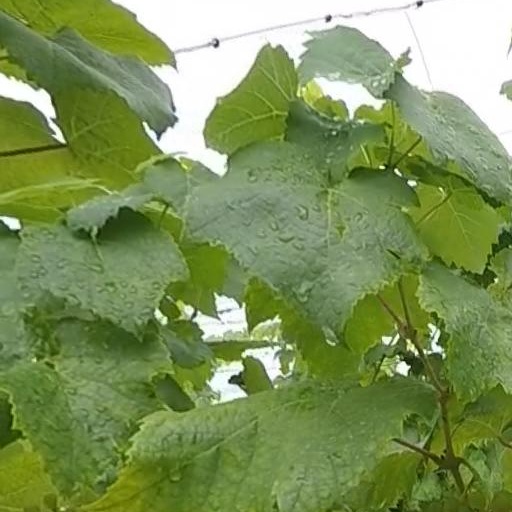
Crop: grape